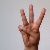
The image shows a hand gesture representing the letter 'W' in Indian Sign Language.